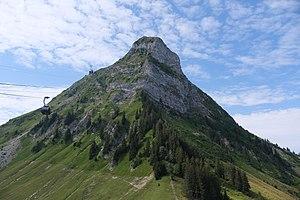
Le Moléson vu depuis le nord est.
Le Moléson est un sommet des Préalpes fribourgeoises culminant à 2 002 mètres d'altitude. Il est situé dans le canton de Fribourg, non loin de Bulle et de Gruyères.